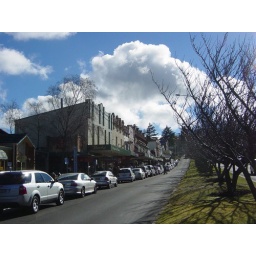
The town of Leura - Our first stop in the blue mountains